Red Vines

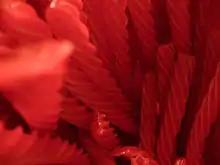
Red Vines

Red Vines is a brand of red licorice candy manufactured in Union City, California by the American Licorice Company. Red Vines Original Red Twists are also sometimes referred to as red licorice despite containing no licorice root. The original Red Vines were raspberry-flavored, but in 1952, with a slight formula change, the Red Vines Original Red Twist flavor was introduced.